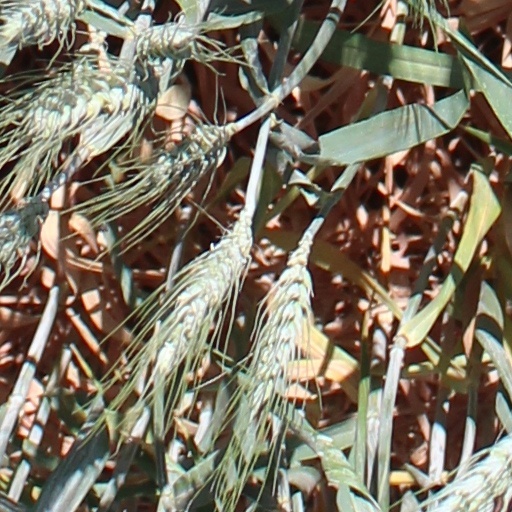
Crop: wheat